UNC Medical Center

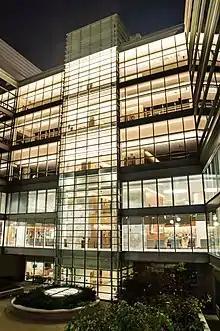
The front of the N.C. Cancer Hospital at night.

The North Carolina Cancer Hospital is a public adult and pediatric cancer hospital. The hospital is the flagship site for UNC Cancer care and is the clinical home of the Lineberger Cancer Center. The 315,000 sq is the state's only public cancer hospital. The new hospital opened in 2009 to replace the former 60-year-old building that used to be a tuberculosis sanatorium. The center is one of 71 comprehensive cancer's nationwide and 1 of 3 in North Carolina. The new hospital was created with $180 million in funds from the North Carolina State government. The Cancer Hospital also includes a new Clinical Trials Unit allowing the hospital to access more than $147 million in grants from the National Institutes of Health that were previously unavailable. The hospital offers its pediatric services in conjunction with the adjacent N.C. Children's Hospital.